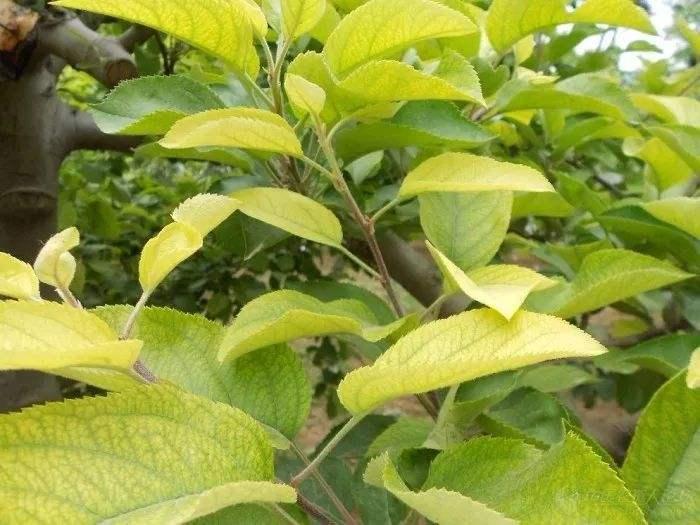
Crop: apple
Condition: mosaic_virus